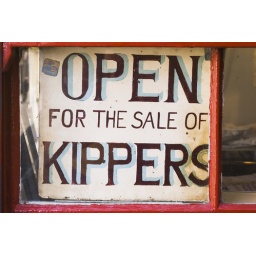
A sign in the window of Fortune's Kipper shop. I believe it's the only working smokehouse left in the town.